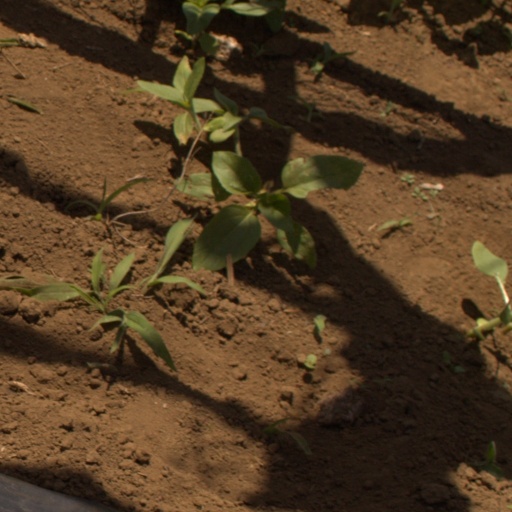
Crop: Jerusalem artichoke